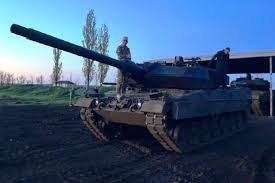
Label: Tank